Peruvian Naval Infantry

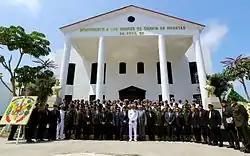
Peruvian Ministry of Defense and military personnel commemorating the operation in 2013.

Following over a decade of an authoritarian government in Peru, elections were held in 1980. Leftist armed groups arose, such as the Shining Path and later the Túpac Amaru Revolutionary Movement (MRTA). The Marines began anti-irregular military, counterinsurgency, and counterterrorist operations against such groups stationed in the Ayacucho Region from 1985 to 1991, creating Task Force 90, later expanding to Ucayali, Huánuco and Loreto. In 1995, Marines also participated in the brief the Cenepa War, a brief territorial conflict with Ecuador.